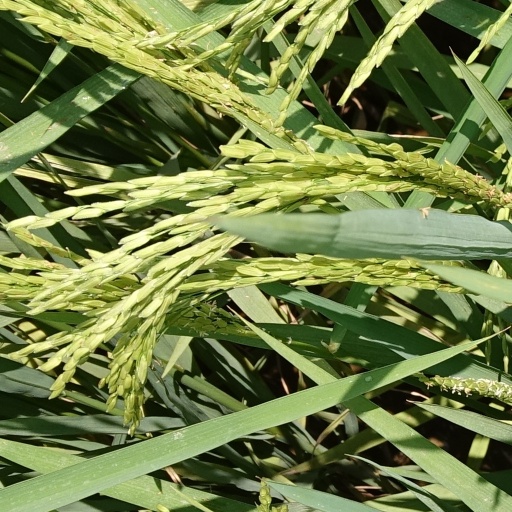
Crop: rice